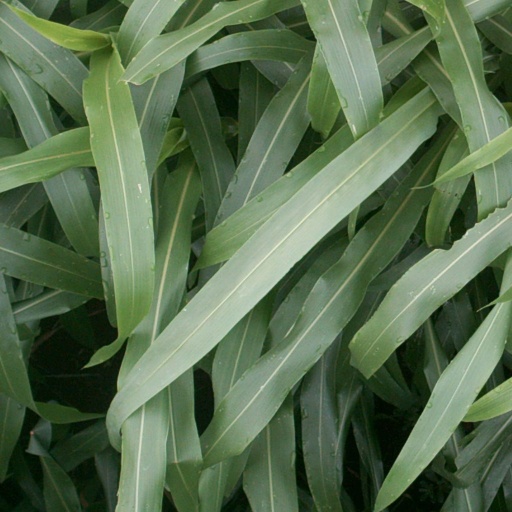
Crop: sorghum